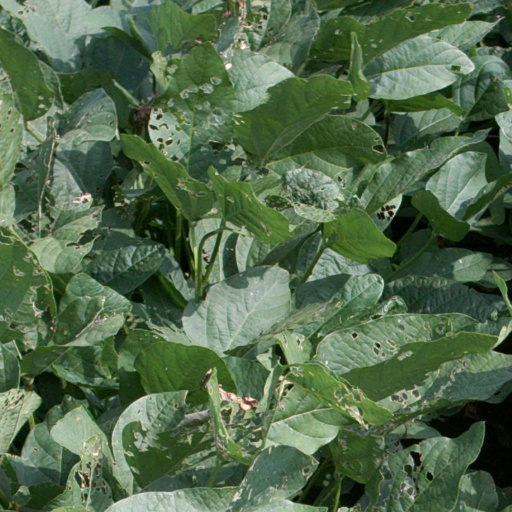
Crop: soybean